Simon Fraser University Pipe Band

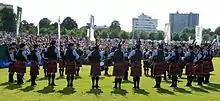
The band at the Worlds in 2012

After Robert Barbulak and Malcolm Bokenfor were killed in a road accident in 1994, the Robert Malcolm Memorial Pipe Band was created as a system of three bands in lower grades to act as a feeder to the Grade 1 band. The Robert Malcolm Memorial bands have also been successful in competitions in their respective grades.